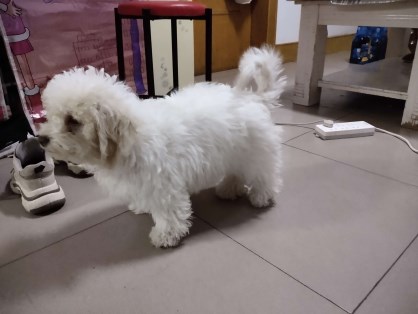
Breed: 3083-n000117-Bichon_Frise